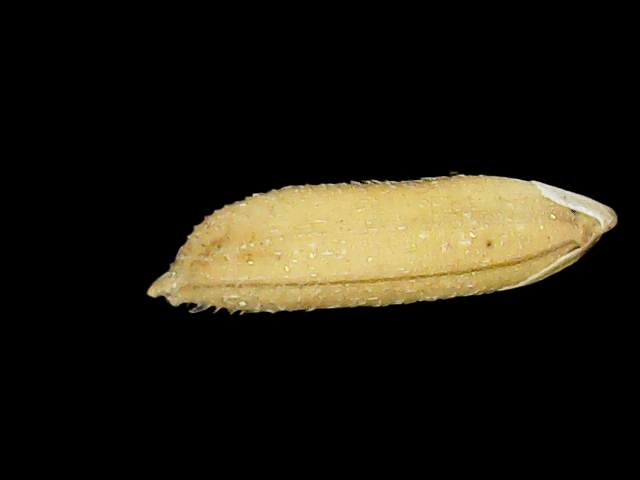
Rice variety: Binadhan16